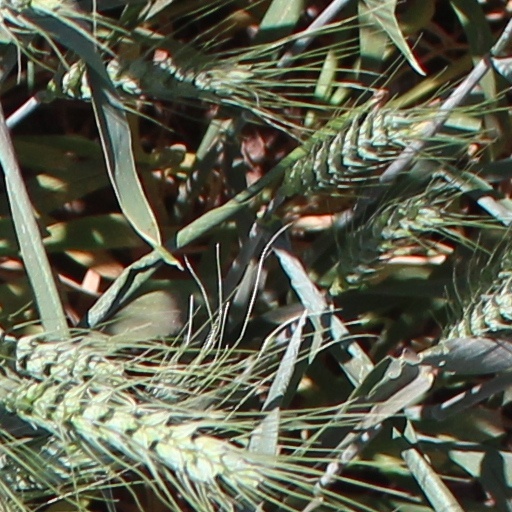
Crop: wheat